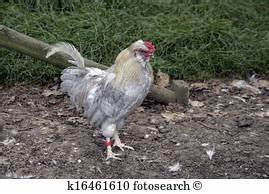
Label: chicken